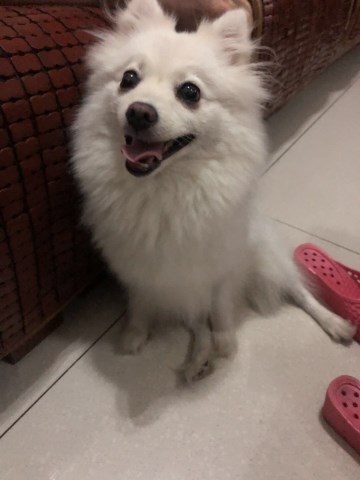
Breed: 253-n000107-Japanese_Spitzes